Vickers Wellington

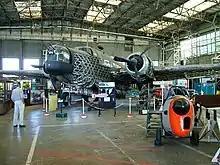
Wellington IA "N2980" on display at Brooklands

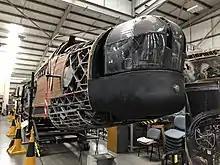
Vickers Wellington T.10 serial number MF628 undergoing restoration

A total number of 11,461 aircraft is most often quoted. There is some question over several aircraft, the total may be a few either side of this figure. In combination, the Wellingtons and 846 Warwicks represent over 75 per cent of the total number of aircraft built by the Vickers-Armstrong company.